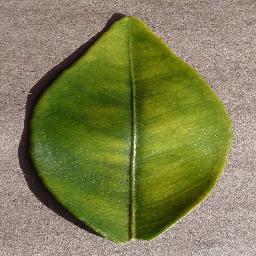
Label: Orange___Haunglongbing_(Citrus_greening)